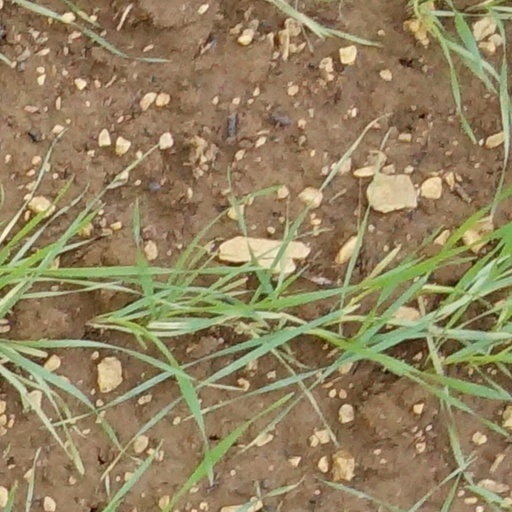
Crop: wheat